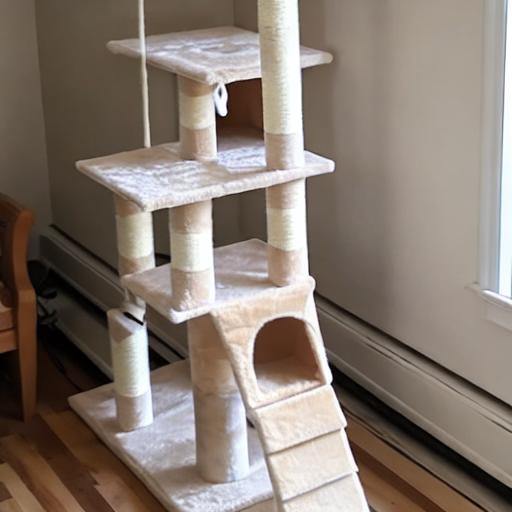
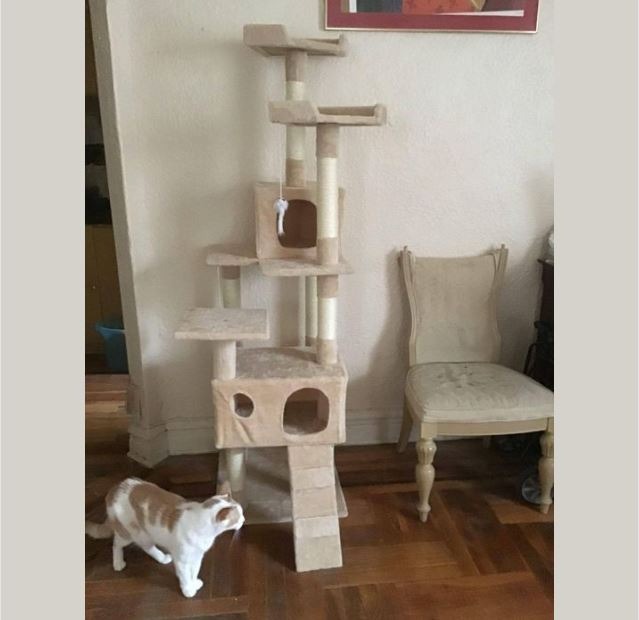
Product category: items_cat tree
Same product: no